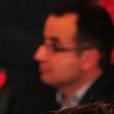
Age: 22